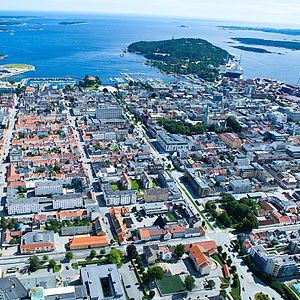
Kvadraturen (Kristiansand)
Kvadraturen i Kristiansand er kendt for sine regelmæssige blokke. Odderøya er placeret på spidsen af billedet.
Kvadraturen er et navn for centrum af Kristiansand, som i hovedtræk er anlagt efter den byplan som Christian IV skitserede ved byens grundlæggelse.